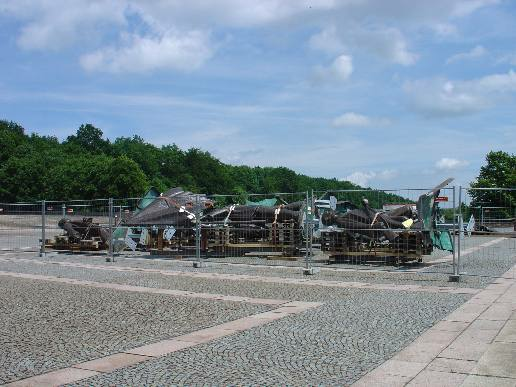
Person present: No